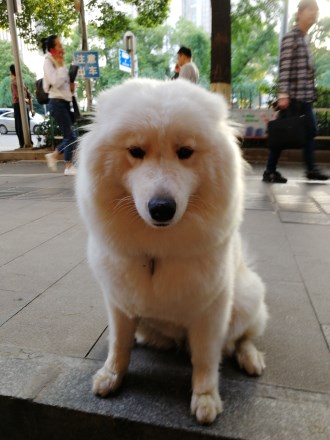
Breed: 2192-n000088-Samoyed